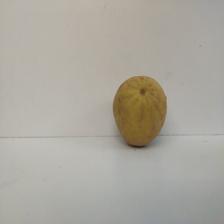
Size: Large